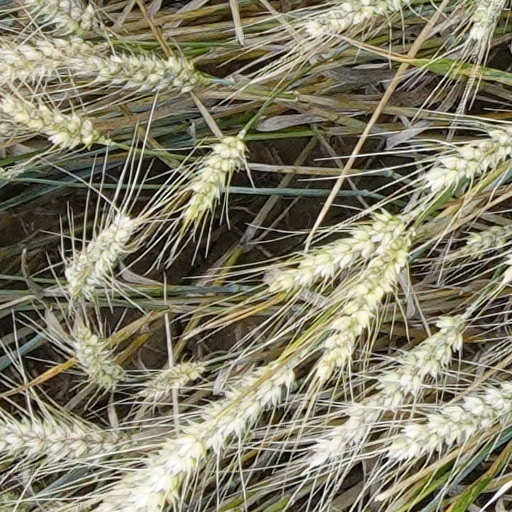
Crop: wheat